Guiana Amazonian Park

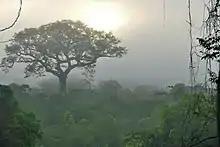
Forest view from Saül

Tropical forest covers most of the territory of the Park where the number of vascular plants present is estimated at between 4,000 and 5,000 species (including more than 1,000 trees), or a tenth of the world's plant biodiversity. The tallest trees such as the "Hura crepitans and Ceiba pentandra can" reach 55 to 65 meters in height. A single hectare of forest frequently contains more different species of trees than the entire flora of Metropolitan France.